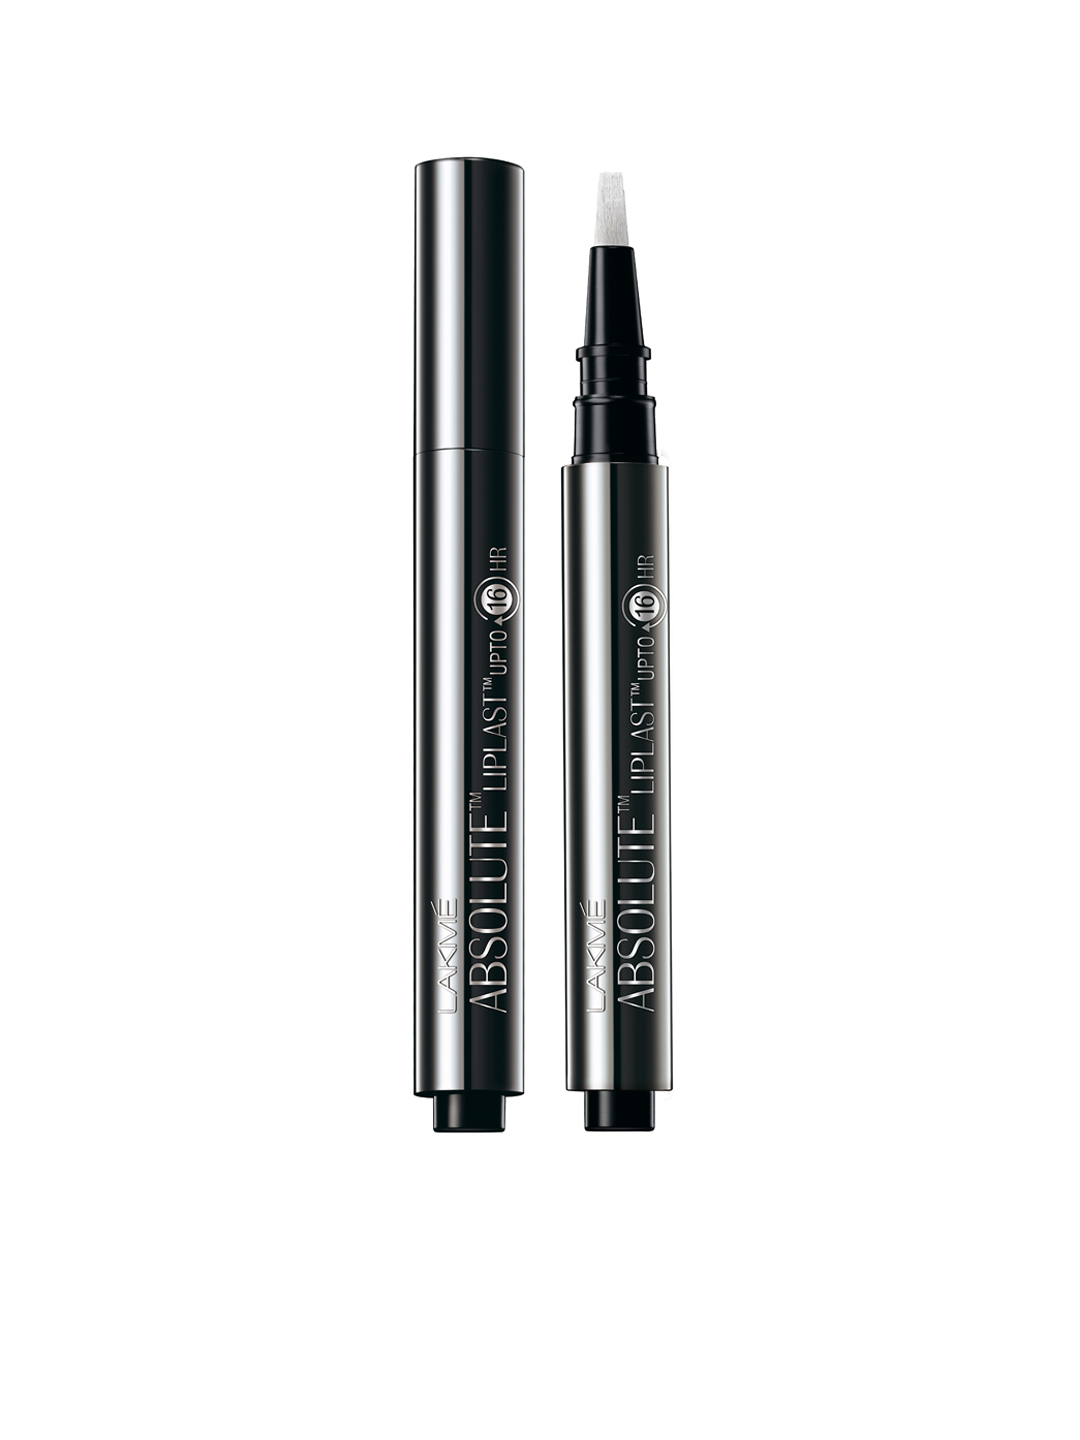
Lakme Absolute Lip Last Day Kiss Lip Colour
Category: Personal Care / Lips / Lipstick
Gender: Women
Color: Pink
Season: Spring 2017
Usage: NA